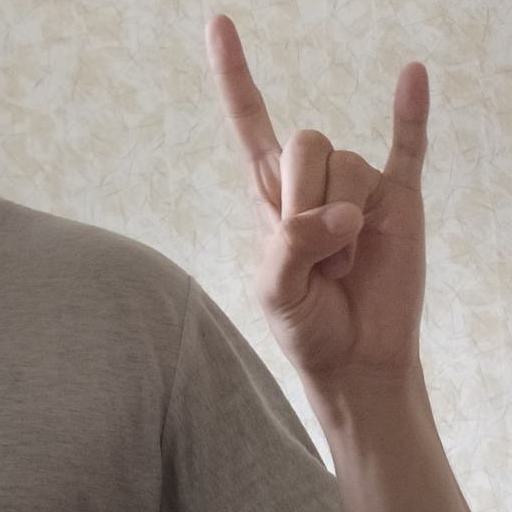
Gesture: rock